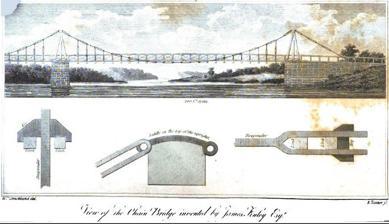
Building: Chain Bridge at Falls of Schuylkill
Country: United States of America
Year built: 1808
Bridge in Philadelphia, Pennsylvania Chain Bridge at Falls of Schuylkill "View of the Chain Bridge invented by James Finley Esq." William Strickland , The Portfolio , June 1810. Coordinates 40°00′23″N 75°11′34″W / 40.0064°N 75.1927°W / 40.0064; -75.1927 ( Chain Bridge at Falls of Schuylkill ) Crossed Schuylkill River Locale Philadelphia, Pennsylvania Characteristics Material Wrought iron chain Total length 306 feet (93 m) Width 18 feet (5.5 m) No. of spans 2 unequal spans History Designer James Finley Opened 1808 Collapsed 1816 Location Chain Bridge at Falls of Schuylkill was an 1808 iron-chain suspension bridge built across the Schuylkill River , north of Philadelphia, Pennsylvania . Designed by inventor James Finley , it became the model for his later chain suspension bridges. It collapsed in 1816 under a heavy load of snow. History The Chain Bridge had two spans: an eastern one of 200 feet (60.96 m), and a western one of about 100 feet (30.48 m). The bridge's chain cables were carried over paired A-frame wooden towers on its east and west abutments, and a third pair of towers atop a stone pier built in the river. Its chains were made of 1.5-inch-square (3.8 cm) iron bar wrought into links of between 8 and 12 feet (2.44 and 3.66 m) in length. These were used for both the cables and the vertical suspenders. The suspenders were attached to 10-by-5-inch (25.4 cm x 12.7 cm) wooden joists spaced 10 feet (3 m) apart, and covered by a 2.5-inch-thick (6.4 cm) wooden deck that was 18 feet (5.5 m) wide and 306 feet (93.26 m) long. Although Finley patented his Falls of Schuylkill bridge and publicized it widely, it was not a success. "Part of the superstructure broke down in September, 1810, while a drove of cattle was crossing it, and in January, 1816, the bridge fell down, occasioned by the great weight of snow which remained on it, and a decayed piece of timber." A wooden covered bridge was built upon the Chain Bridge's abutments in 1818, but washed away in 1822. The Philadelphia & Reading Railway Bridge (1853–56, still in use) crosses the Schuylkill at the approximate location of the Chain Bridge. Images The illustration above (drawn by architect William Strickland ) was published in the June 1810 issue of The Port Folio . It is frequently misidentified as Finley's Jacob's Creek Bridge , but that bridge had a single 70-foot span. Strickland's elevation shows a multi-span bridge, and the caption below it reads "200 ft. span." Artist Thomas Birch painted the bridge twice in 1811; one painting is at the Historical Society of Pennsylvania , the other is in a private collection. A watercolor copy of HSP's Birch painting (by Russian artist Pavel Svinin ) is in the collection of the Metropolitan Museum of Art . "View of Chain Bridge and Falls of Schuylkill, Five Miles from Philadelphia" (1811), by Thomas Birch (private collection). "View from Laurel Hill Cemetery, Phila." The Philadelphia & Reading Railroad, Schuylkill River Viaduct (1853–56, still in use) was built at the approximate location of the Chain Bridge. This photograph was taken from almost the same spot as the Birch painting. Falls of Schuylkill , from the western side of the river. Philadelphia and Reading Railway Bridge is at center. Laurel Hill Cemetery is visible at upper right. See also Spider Bridge at Falls of Schuylkill List of crossings of the Schuylkill River References